Safari jacket

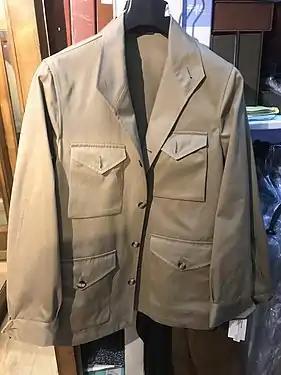
A modern Teba jacket-style sahariana by Camisería Burgos

Beginning in the mid 2010s, a variant of the bush jacket, known as a shirt jacket or "shacket", underwent a revival in the UK and Europe due to the popularisation of vintage workwear by the hipster subculture. These were frequently made from blue denim, cambric, seersucker, heavy cotton in olive green or khaki, natural linen, or camouflage cloth, and featured patch pockets. Some had the epaulets, belt, and pocket flaps of the traditional safari jacket, while others did not.